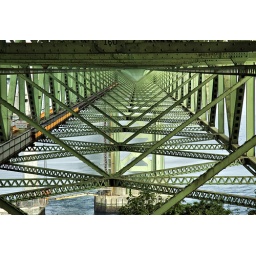
A view from below the bridge deck of the old Tacoma Narrows Bridge showing the superstructure and east tower of the bridge.